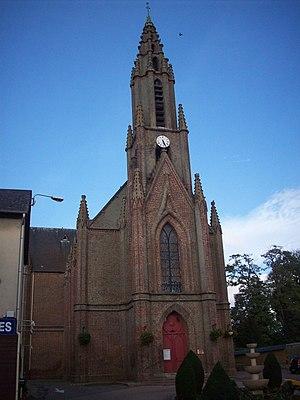
Eglise Notre-Dame-de-la-Vallée, de Fleury-sur-Andelle.
Fleury-sur-Andelle est une commune française située dans le département de l'Eure en région Normandie. Ses habitants sont appelés les Fleurysiens.